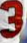
Number: 3